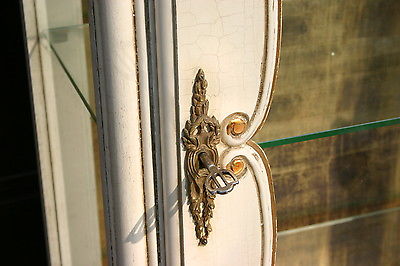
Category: cabinet